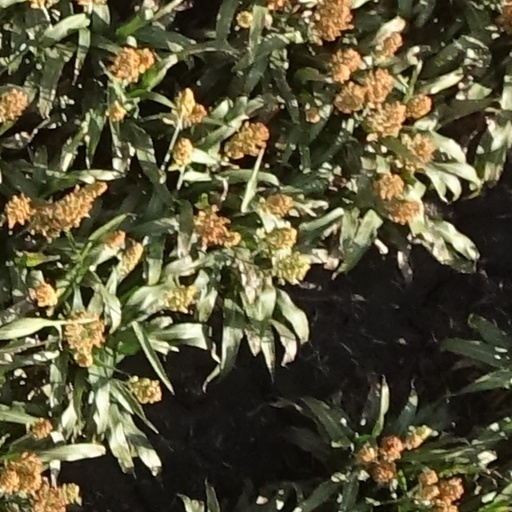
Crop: sorghum